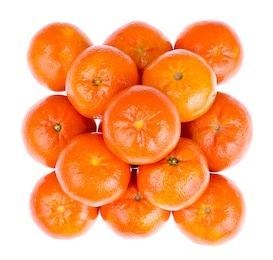
Label: mandarine